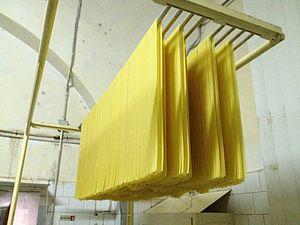
La pasta di Gragnano est une pâte alimentaire disposant de l'indication géographique protégée, à base de semoule de blé dur, produite à Gragnano, dans la province de Naples.